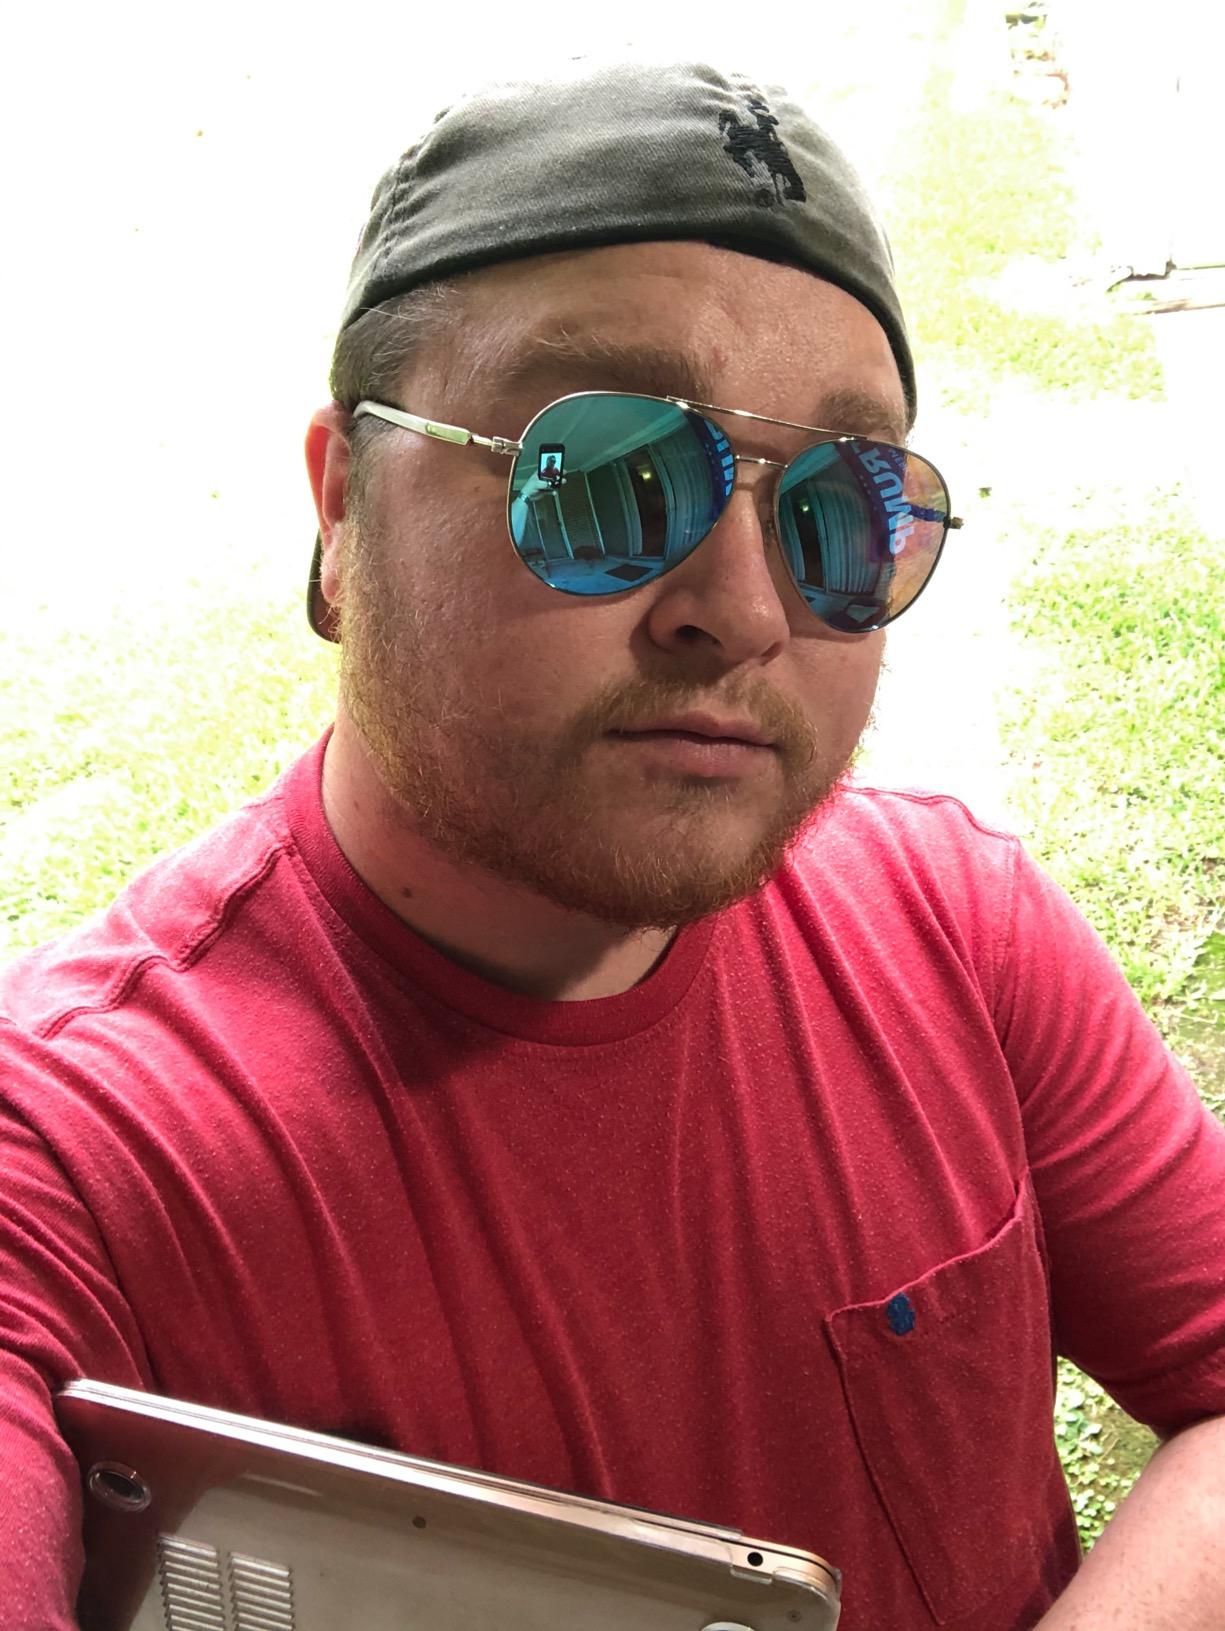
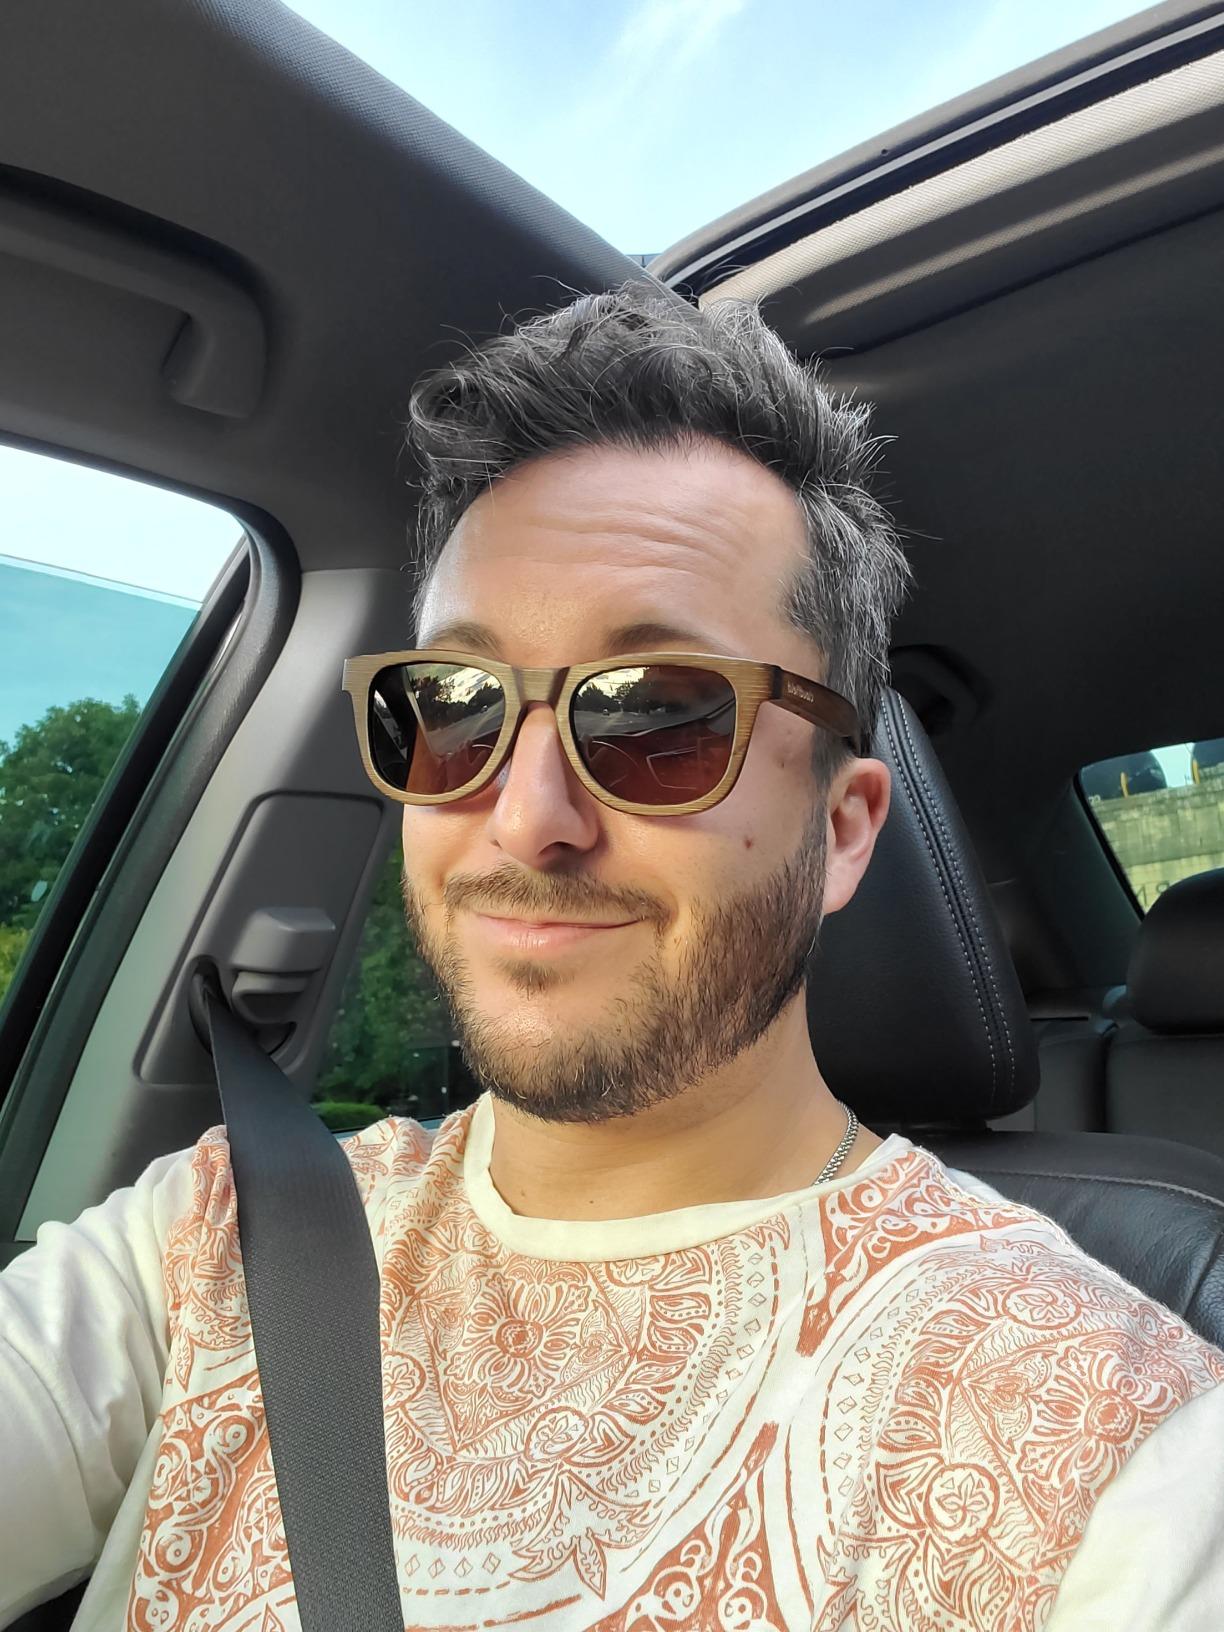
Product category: accessories_sunglasses
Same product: no